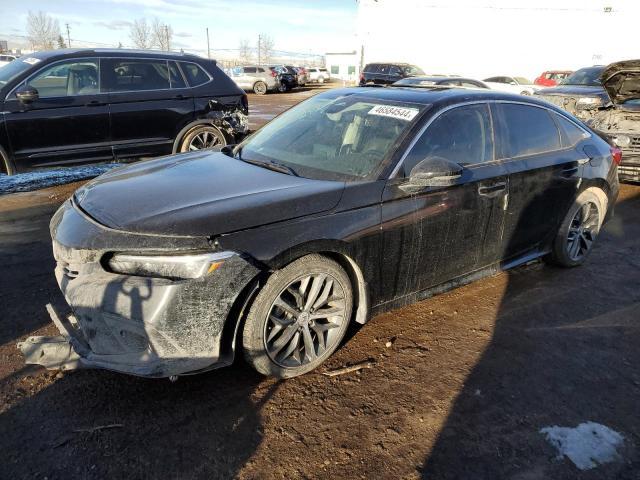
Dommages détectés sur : pare-choc avant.
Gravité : mineur